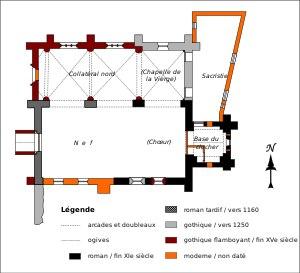
L'église Saint-Pierre est une église catholique paroissiale située à Duvy, en France. C'est, depuis les remaniements à la fin du XVᵉ siècle, une église à double vaisseau se terminant par un chevet plat, qui est majoritairement de style gothique flamboyant. Son architecture est assez rustique. Seulement le collatéral est voûté. L'église possède l'un des clochers romans les plus anciens de la région, qui remonte à la fin du XIᵉ siècle. Il occupe une position inhabituelle devant le chevet, et sa base n'est pas visible depuis l'intérieur de l'église. Le portail des alentours de 1160 est caché par un porche ; un second portail assez remarquable de style flamboyant est aujourd'hui bouché. L'édifice a été inscrit au titre des monuments historiques par arrêté du 14 avril 1954, y compris le cimetière qui l'entoure, et bénéficié d'une restauration complète à la fin du XXᵉ et au début du XXIᵉ siècle. Son ensemble de mobilier des XVIIᵉ et XVIIIᵉ siècle est encore presque au complet, et confère à l'église un cachet d'authenticité devenu rare aujourd'hui. Depuis la Révolution française, Duvy est rattaché à la paroisse de Crépy-en-Valois.